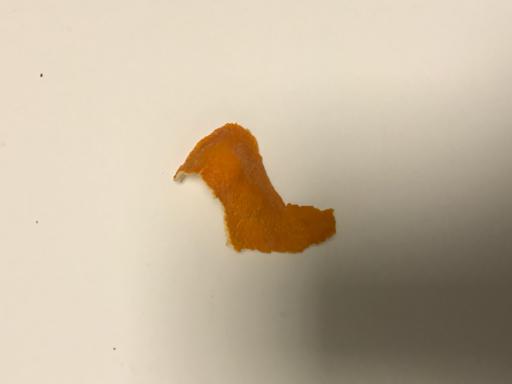
Waste category: trash